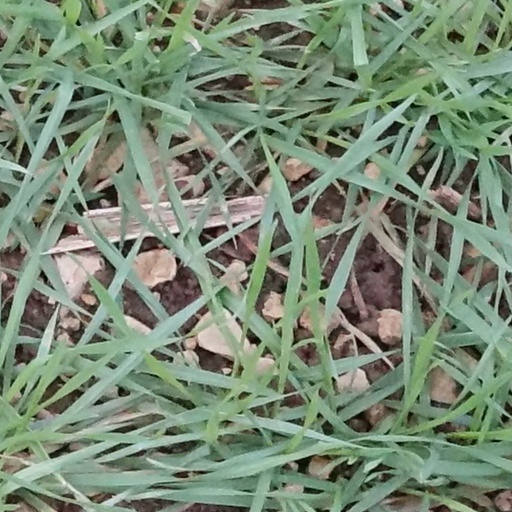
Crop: wheat